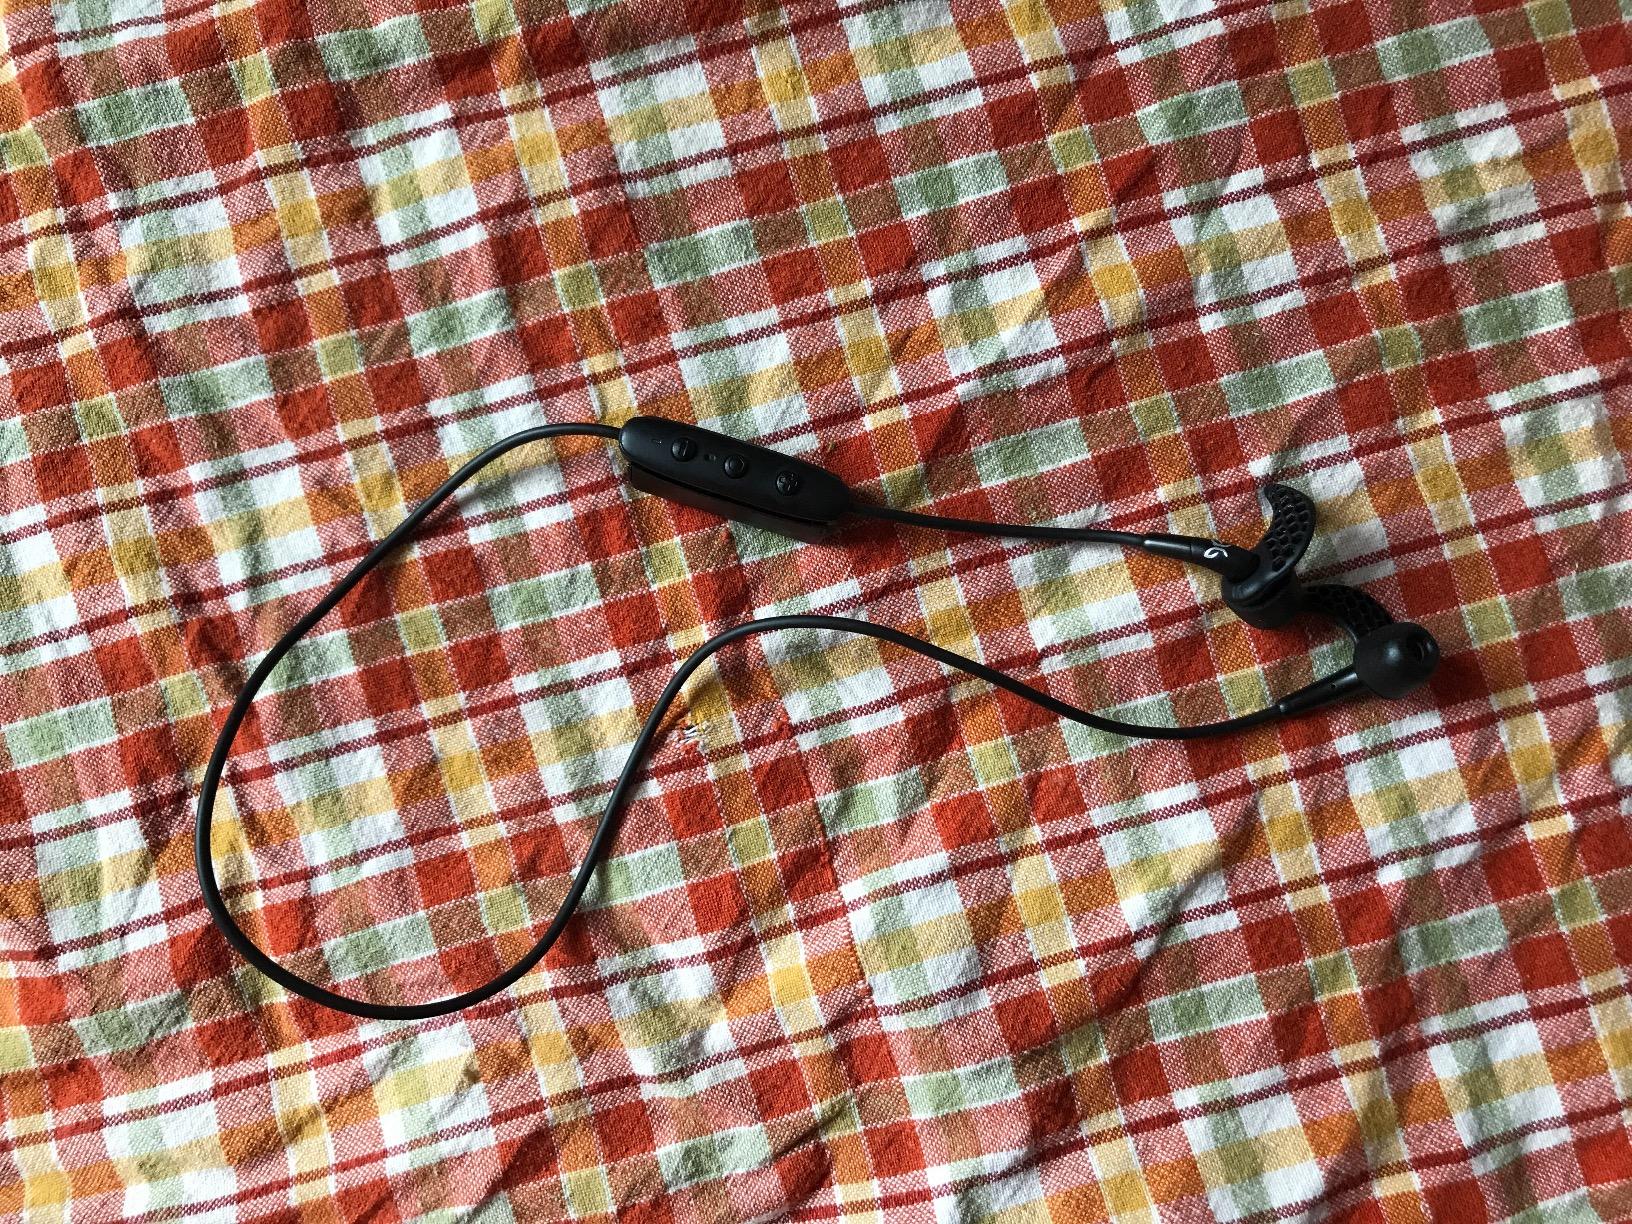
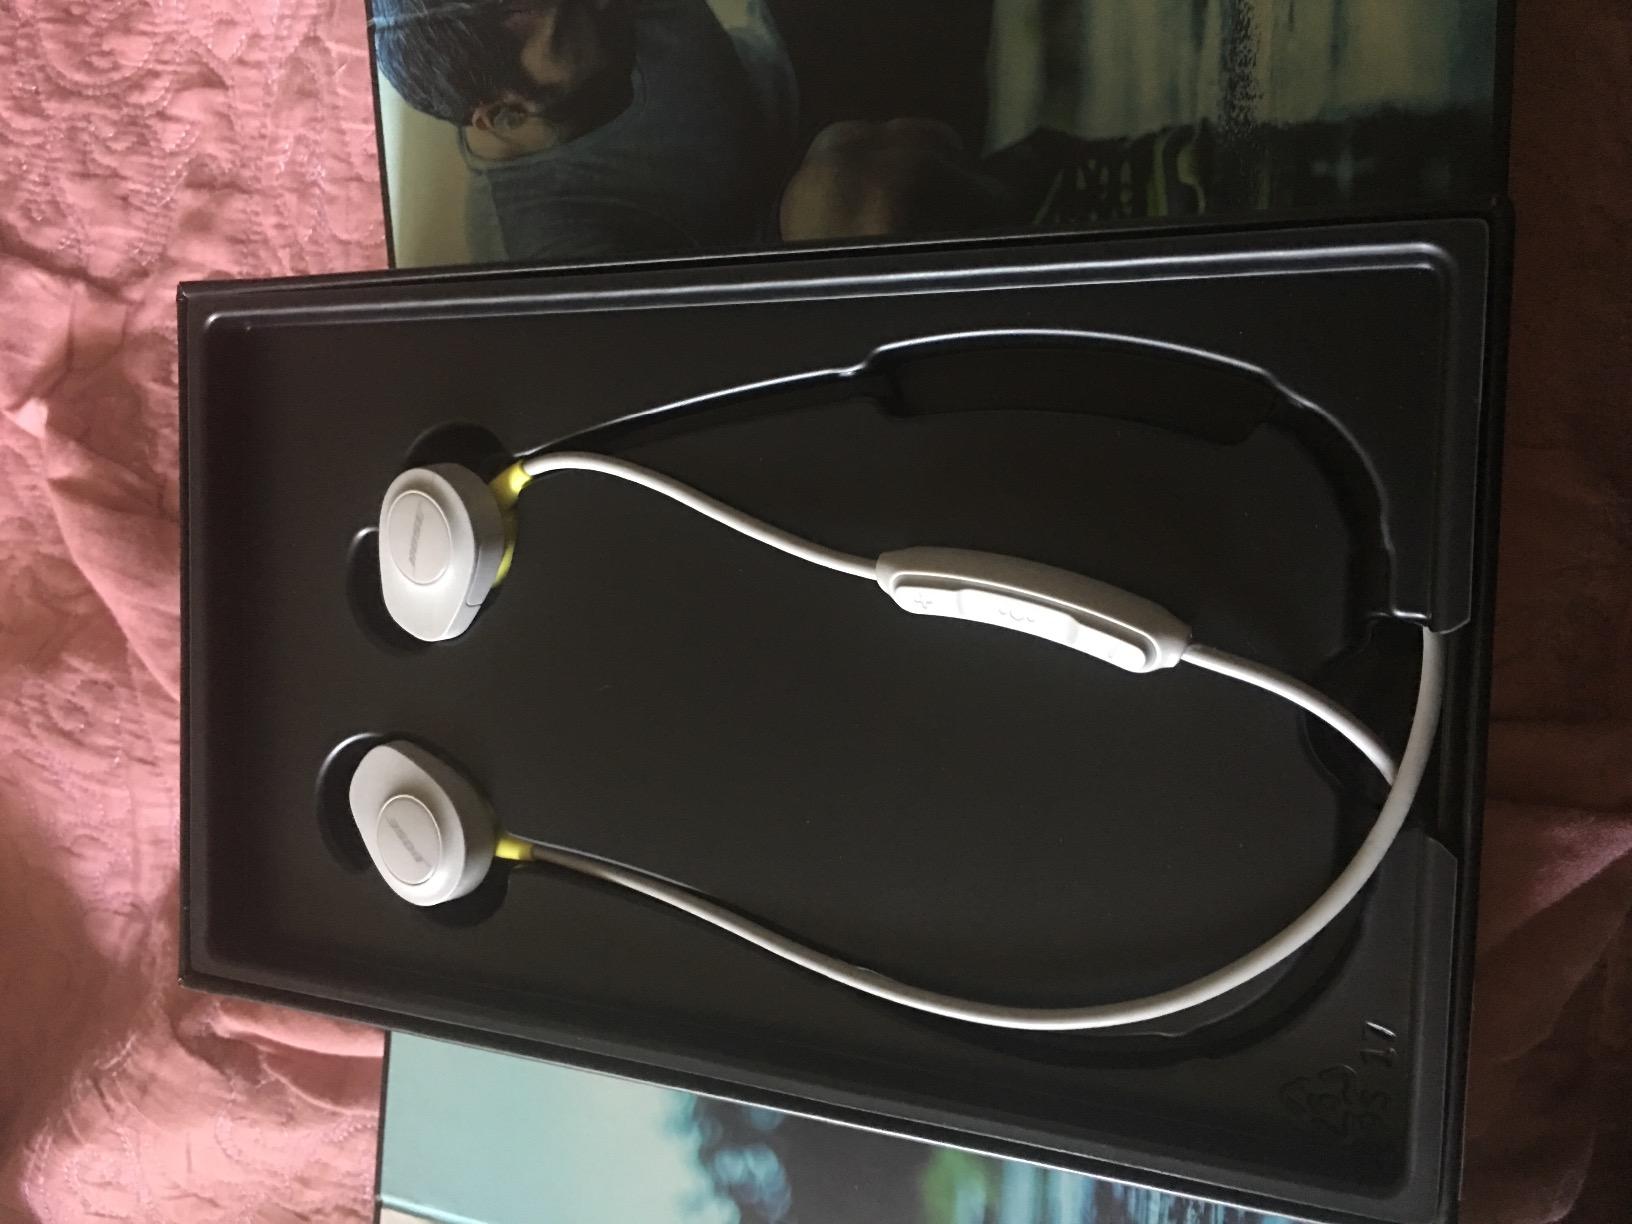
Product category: headphones
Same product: no